Too Young (Adventure Time)

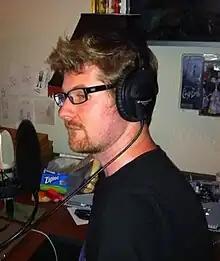
The image depicts a man wearing glasses and headphones (pictured in 2010).

"Too Young" was written and storyboarded by Tom Herpich and Jesse Moynihan, from a story by Pendleton Ward, Kent Osborne, Patrick McHale, and Mark Banker. The episode was the first that Moynihan and Herpich worked together on. The two had been "comic pen pals" before their time of "Adventure Time", and had long wanted to work on an episode together. Cole Sanchez, who was serving as one of the series' creative directors during season three, storyboarded both the short scene featuring Lemongrab being animated by Bubblegum, as well as the ending, featuring Jake detailing how Finn must "go up the wizard steps" to achieve love. In reference to the latter, Sanchez noted that it was "indirect foreshadowing" for what was to come in the show.